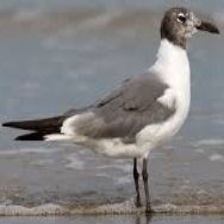
Species: LAUGHING GULL
Scientific name: LEUCOPHAEUS ATRICILLA